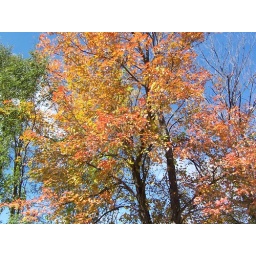
tree by my house